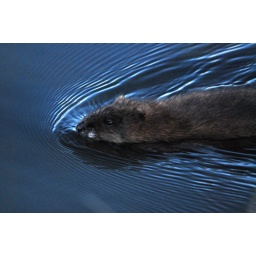
I seem to fascinated more on the ripples in this light and the blue color of the water than this little muskrat.